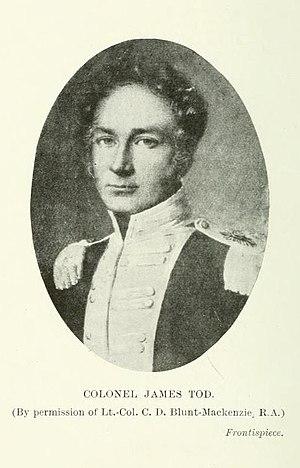
Portrait de James Tod
James Tod est un orientaliste anglais qui fut officier dans la Compagnie britannique des Indes orientales. Doté d'un intérêt certain pour l'Orient, il se sert de son statut officiel pour mener une série d'études sur l'histoire et la géographie de l'Inde, et plus particulièrement la région du Rajputana, qui correspond aujourd'hui au Rajasthan.